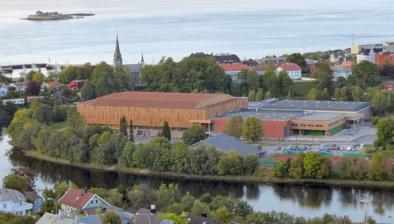
Building: Trondheim Spektrum
Country: Norway
Year built: 1963
Multi-purpose indoor arena in Norway For the alternative spektrum in Oslo, see Oslo Spektrum . Trondheim Spektrum Trondheim Spektrum in September 2019 Former names Nidarøhallen (1961–2002) Location Øya , Trondheim , Norway Coordinates 63°25′38.190″N 10°22′38.107″E / 63.42727500°N 10.37725194°E / 63.42727500; 10.37725194 Public transit Trondheim Spektrum, AtB route 12 Skansen, AtB route 9 Skansen Station , Trønderbanen Owner Trondheim Spektrum AS Capacity 8,600 seats (handball) 12,000 (concerts) Surface Versatile Construction Opened 1963 (as Nidarøhallen) 4 October 2019 Renovated 2017–19 Expanded 1971 1980 1988 2000 Architect Pran & Torgersen (1963–71) Lien & Risan (1988) Veidekke (renovation) Tenants Kolstad Håndball ( EHF Champions League , 2023–) Nidaros Jets ( Basketligaen Norge , 2021–) Byåsen HE ( Eliteserien , 1980's–2020) Website https://trondheimspektrum.no/ Trondheim Spektrum (formerly Nidarøhallen ) is a multi-purpose indoor arena in Trondheim , Norway . It is located on the peninsula of Øya next to the Nidelven river. It is the home arena for men's basketball team Nidaros Jets and the alternate arena for Kolstad Håndball when playing EHF Champions League matches. A new arena was completed in 2019 and replaced the largest multi-use hall in the same location. The eight former halls originally went by the name Nidarøhallen. Next to the halls is the athletics facility Øya stadion and the Trondhjems Tennis Club (TTK) with four outdoor clay courts and indoor tennis hall. History Old building Entrance to the arena in April 2009 The original halls were built in three stages. Halls A and B were designed by architects Pran & Torgersen and were opened in 1963. Further halls was added in 1971 (hall C) and 1980 (hall G), this was followed by stage 3 (halls D and E/H) in 1988 which was designed by Lien & Risan architectural office. The eighth (hall F) was added in 2000. The old Trondheim Spectrum had a floor area of 15,000 m 2 spread over eight multi-use halls. The main hall had 3,400 seats and space for around 4,500 people standing. Trondheim Spektrum also had 1,000 square meters of meeting rooms in different sizes from 80 to 480 square meters. The facility had its own press center which consisted of two study rooms, three offices and a meeting room. A tennis club, with four outdoor courts, and a catering company also had premises within the complex. New modern building Trondheim Spektrum in July 2023 From summer 2017, Trondheim Spektrum underwent a significant renovation and extension. In June 2017, Veidekke Entreprenør won the contract valued at NOK 317 million (excluding VAT ) to build the new multi-purpose hall. Construction work started in September 2017 and was completed in the autumn of 2019. The new venue has nine full-size handball courts and six children's mini courts. The main hall has 8,600 seats and concerts can be arranged with up to 12,000 spectators. In June 2019, Eventim Norway was announced as the official ticketing partner. The venue opened on 4 October 2019 with a performance by John Mayer during the European leg of his 2019 concert tour, I Guess I Just Feel Like World Tour . Events Besides sports and concerts, the halls are regularly used for courses, seminars , congresses and trade fairs ; for example, the fish farming fair Aqua Nor [ no ] and the fishing fair Nor-Fishing [ no ] . Sport Trondheim Spektrum will be one of the arenas where matches will be played in the preliminary rounds of the European Handball Championship in 2020 for both the men and women tournaments. Previously, matches during the IHF World Women's Handball Championship have also been held here in both 1993 and 1999 , and during the 2008 European Men's Handball Championship . It was a proposed venue for the 2025 World Men's Handball Championship , however in January 2024 negotiations with the city fell through due to financial reasons. Other sporting events to be held here include the Møbelringen Cup (in 2005 and 2009 ) and the 2016 Northern European Gymnastics Championships . On 22 October 2022, Trondheim Spektrum was the arena for the elite series match between Kolstad and Elverum, which had an audience record of 9,083 spectators where Kolstad won 26-24 over arch-rival Elverum. Music and concerts On 15 February 2020, the final of Melodi Grand Prix 2020 took place. This was the first time that Trondheim hosted a Melodi Grand Prix final, and marked the first time since Melodi Grand Prix 1989 that the final was not arranged in Oslo . The venue then hosted the final of Melodi Grand Prix 2023 and Melodi Grand Prix 2024 . Venues The Trondheim Spektrum building is a multi-hall facility, of which five are suited for sports. Hall A The one used for big events, including handball championship matches (including the 2020 European Men's Handball Championship and the 2023 World Women's Handball Championship ), Kolstad Håndball 's matches in the EHF Champions League , Melodi Grand Prix , and concerts. Occasionally, the hall has also been used for less high-profile events where expectations for spectators have been much lower, including, but not limited to, the above-mentioned trade fairs, the Norwegian International Taekwon-Do Federation championships, and late 2022 upper secondary school exams. The stand configurations available include two-tier U-shaped main stands, and a single-tier stand on one of the short ends that can be extended for big matches, and retracted for concerts and ice rink events. Less commonly, the lower tier of the main stands can be also retracted when hosting trade expos. The ice rink configuration is virtually never used; however it is scheduled to host Disney on Ice in February 2024, and was the focus of Norway's bid for the 2027 IIHF World Championship before the bid was withdrawn. Hall D Was initially the primary home of Byåsen HE before they moved to Kolstad Arena in 2020. The hall has seating for 3,000. All four stands can be retracted for the use of various amateur and youth clubs. The hall was also used for the 2023 World Cheese Awards . It is used as the FanZone during handball championships. The hall was used for the men's 2021 Gjensidige Cup handball 4-nations tournament, as Hall A had already been booked for the ITF Taekwon-Do Norwegian championships well in advance. As of December 2023, it is the only hall in Spektrum where futsal at amateur and youth level is permitted. Hall F Has one sole grandstand with seating for 1,033, and is used by Nidaros Jets in the men's Basketligaen Norge . The stand can be retracted for the use of various amateur and youth clubs. Hall G Dedicated to tennis , with two indoor hardcourts . Seating is almost non-existent in its default configuration. It is associated with the four nearby outdoor clay courts . Hall E Used primarily by youth clubs. As the hall is located in the basement, has a low roof, and has various support poles, it is unsuited to host full-size fields for virtually any sport. Upcoming events Trondheim Spektrum hosts a wide variety of events, very few of whom are listed on Spektrum's own websites. Planned events as of 21 March 2024: 23 March 2024: Kolstad - Elverum Håndball , Eliteserien (men's handball) 13-14 April 2024: Dodgeball Northern European Championship, Hall A 20 April 2024: Women's roller derby , Nidaros Roller Derby - Sundsvall Demolition Rollers, Hall D1 21 April 2024: Norwegian Model Railway Association FinnFramFest 11 May 2024: Eurovision Fest 2024 20-22 August 2024: Nor-Fishing 1-3 November 2024: ITF Taekwon-Do Norwegian Championships 4 January 2025: Idrettsgallaen 2025, Hall A Transport Bus A Bus from AtB at the Bus Charging Station Nidarø, beside the main building. To get to the Arena, AtB Line 12 trafficates the bus stop Nidarø right beside one of the entrances. Other approaches may include taking Metrobus Line 3 or regular lines 11, 75, 21, 28 and 26 to Skansen a bit north of the facility, and walking over the north-south bridge connecting the two parts. From the southern and eastern suburbs, AtB line 1 and 2, as well as VærnesEkspressen southbound (but not northbound), allow transit to Line 12 at Studentersamfundet or Nidaros Cathedral , or simply walking to Spektrum from Studentersamfundet. For northbound long-distance regional buses with blue exteriors, the closest stop is Olav Kyrres Gate . The closest southbound with the same bus type is Dronningens gate . The Møre og Romsdal regional bus company Fram operate their own lines 902 and 905 (both of them known as Mørelinjen ) from either Molde , Ålesund , or Sunndalsøra , whose closest stop is St. Olavs Hospital . Vy route VY710 from Lillehammer has its closest stop at Olav Kyrres gate The Innlandet regional bus company Innlandstrafikk route 135 from Alvdal Municipality or Tynset Municipality has its closest stop at St. Olavs Hospital . Airport Trondheim Airport in Stjørdal Municipality is 37 kilometres (23 mi) away. A much less common option is Ørland Airport 105km away. Train Trondheim Central Station is 1.7km away. For regional trains ( Trønderbanen ), Skansen Station is approximately 550m away. The closest tram station ( Gråkallbanen ) is also at Skansen, approximately 500 metres (1,600 ft) away. Boats Express boats from Vanvikan , Brekstad , and further southwest from Kristiansund , arrive 1.9 kilometres (1.2 mi) away. The Norwegian Coastal Express arrive approximately 2.9km away. Other A west-east bridge allow pedestrian (and to some degree bicycle) access from downtown Trondheim (an area commonly known as Midtbyen), Leüthenhaven, and Kalvskinnet. See also List of indoor arenas in Norway List of indoor arenas in Nordic countries References